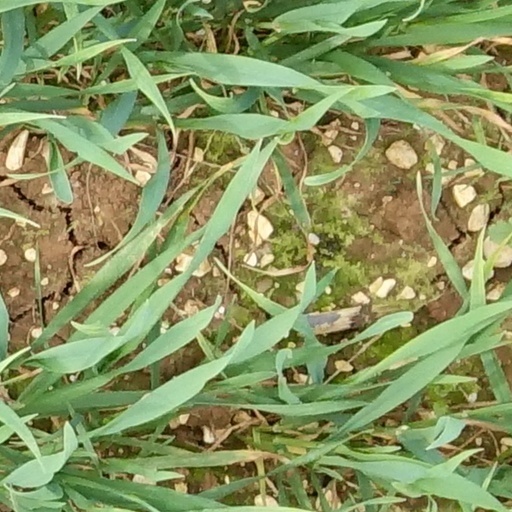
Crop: wheat